Joseph Victor Audoy

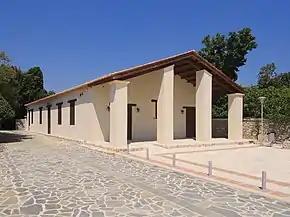
The Capodistrian School of Methoni, built in February 1830 on plans drawn up by the Commander of Engineering, Lieutenant-Colonel Joseph-Victor Audoy

By the ordinance of 24 July 1828, he was then sent to Greece as a lieutenant-colonel and commander of the engineers, to participate in the Morea expedition, under the command of Marshal Maison, during the Greek War of Independence. Audoy liberated at the head of his sappers, the cities of Navarino, Modon (Methoni) and Coron (Koroni) in Peloponnese in October 1828, then took the "Morea castle" of Patras (on 30 October 1828) to the Turkish-Egyptian occupation troops of Ibrahim Pasha. During this campaign, on 22 February 1829 at Navarino, king Charles X of France made him Commander of the Legion of Honor.